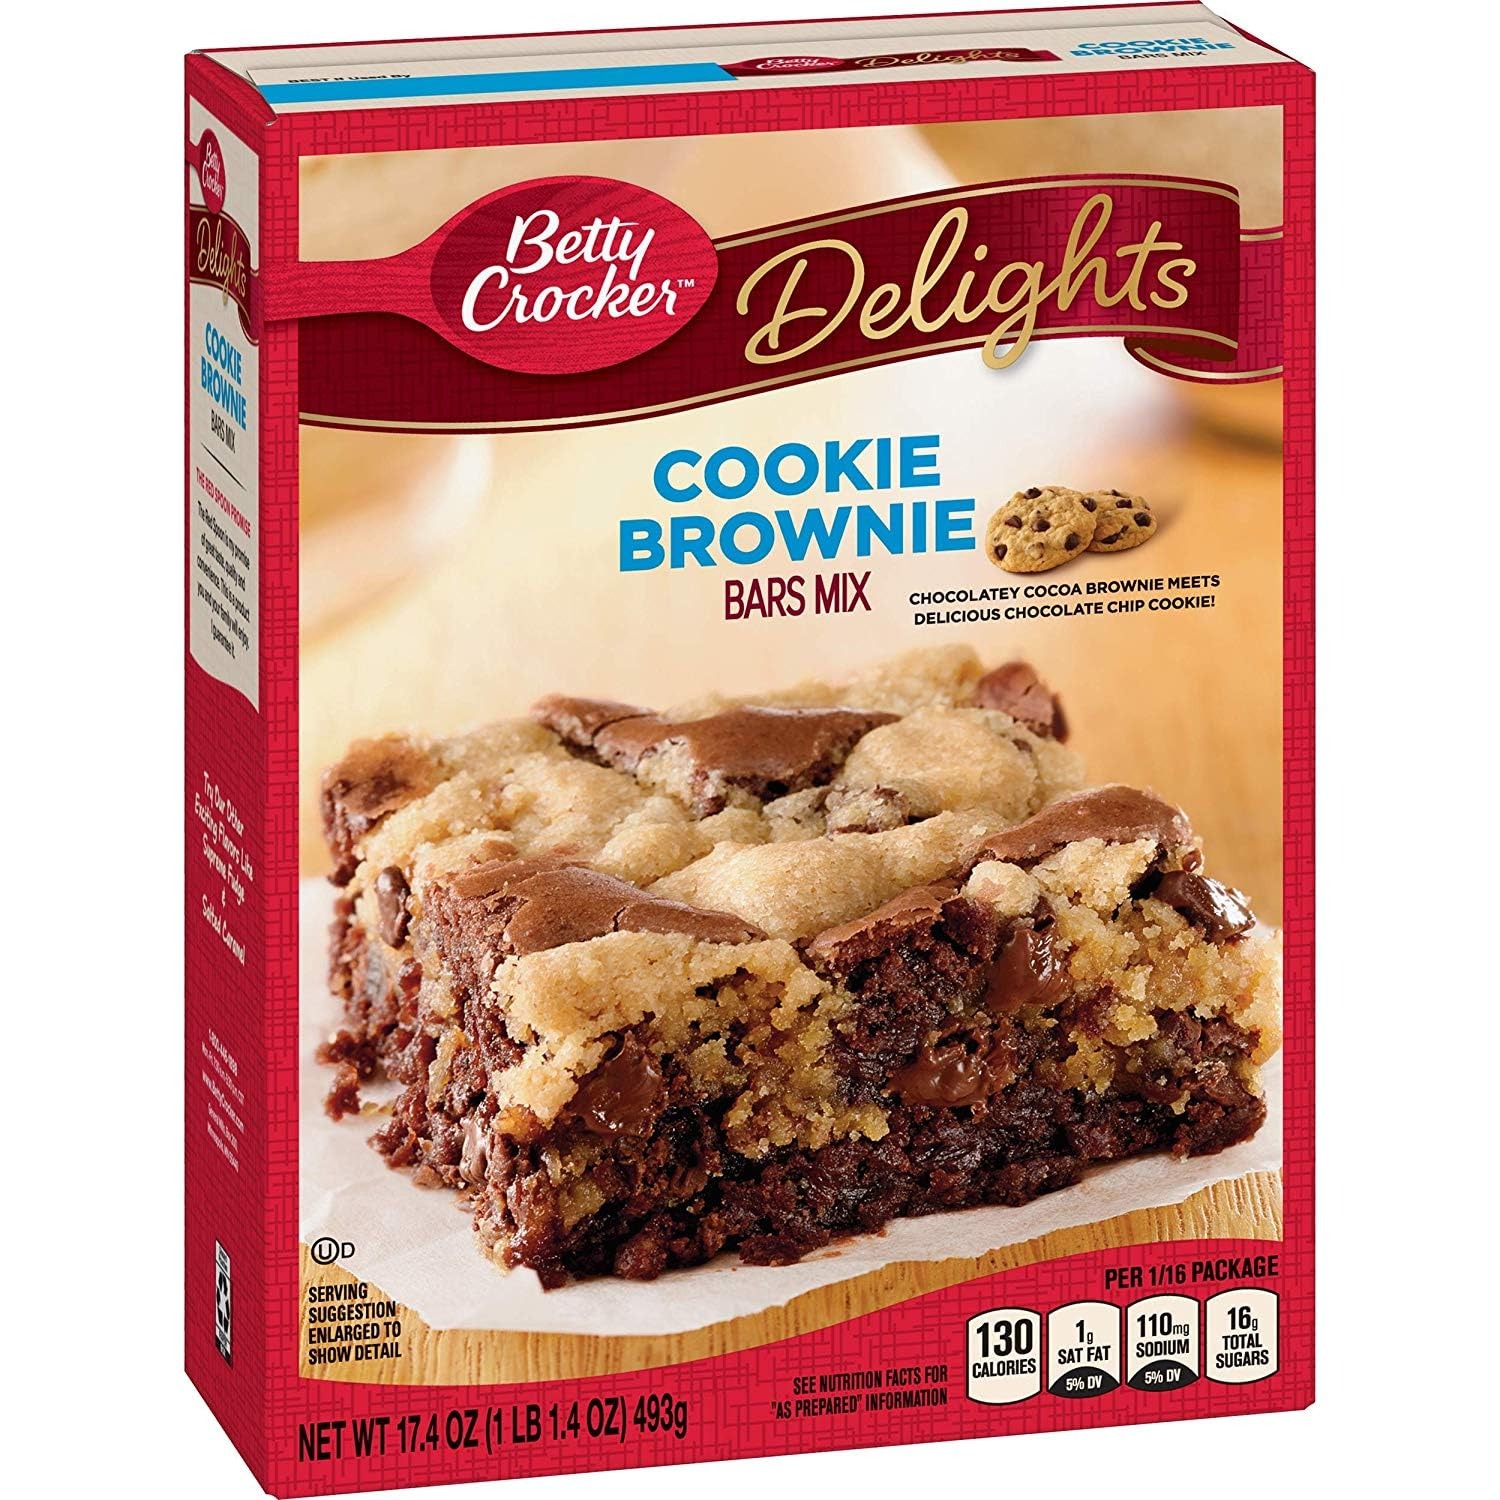
Item Name: Betty Crocker Cookie Brownie Bars Mix 17.4 oz (Pack of 12)
Bullet Point 1: Quick and easy preparation from bowl to oven in minutes
Bullet Point 2: Delivers a fresh, home-baked brownie experience
Bullet Point 3: Versatile baking options for 9"x9" or 8"x8" pans
Bullet Point 4: Rich Cookie Brownie flavor with real chocolate chips
Bullet Point 5: Perfect for any occasion or as a weekly treat
Product Description: Betty Crocker Delights Cookie Brownie Bars Mix helps you make decadent fresh out of the oven brownies that everyone will love. It goes from bowl to oven in minutes for that home baked brownie experience. Makes one 9"x 9" or 8"x 8" pan of brownies. Enjoy Betty Crocker Cookie Brownie Bars any night of the week! A great treat for any occasion. (Pack of 12)
Value: 17.4
Unit: Ounce

Price: 3.23